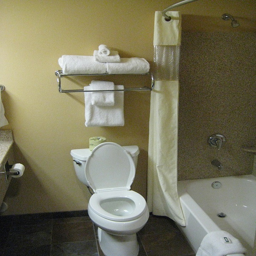
A decent size bathroom with a toilet next to the open shower.
A hotel bathroom with the shower curtain open and fresh towels stacked above the toilet and laid across the bathtub.
A bathroom that looks like it is in a hotel.
A toilet next to a bathtub in a bathroom.
A picture of a bathtub and a toilet in a bathroom.